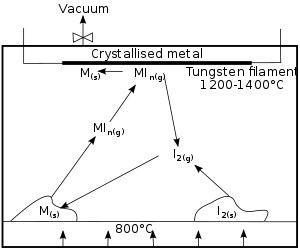
Le procédé Van-Arkel-de-Boer, développé en 1925 par Anton Eduard van Arkel et Jan Hendrik de Boer, est le premier procédé industriel de purification du zirconium, permettant ainsi une production commerciale de zirconium pur. Dans l'industrie chimique, ce procédé a été remplacé par le procédé Kroll.